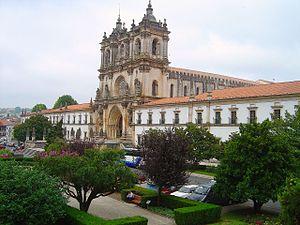
Alcobaça est une municipalité du Portugal, du district de Leiria située dans le sous-région de l'Ouest, dans la province de l'Estremadura, et la région Centre.